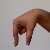
The image shows a hand gesture representing the letter 'Q' in Indian Sign Language.